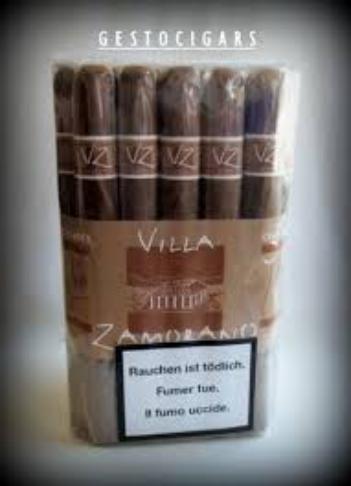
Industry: Necessities